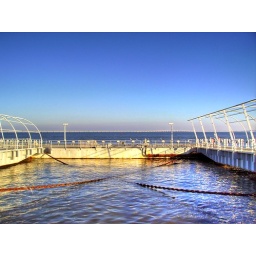
the cross over water